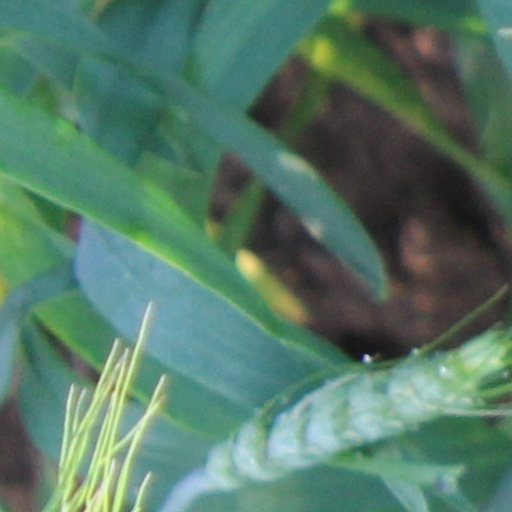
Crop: wheat